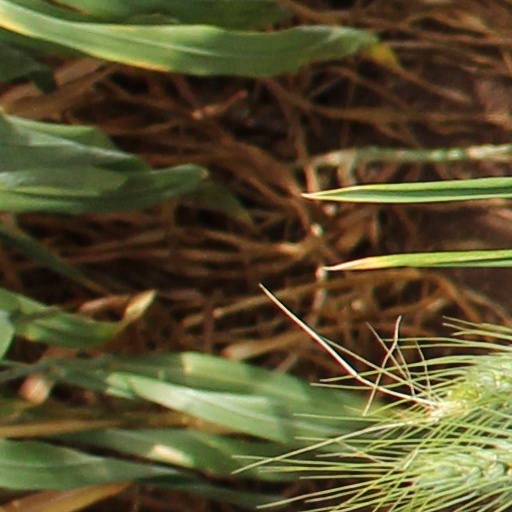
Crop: wheat